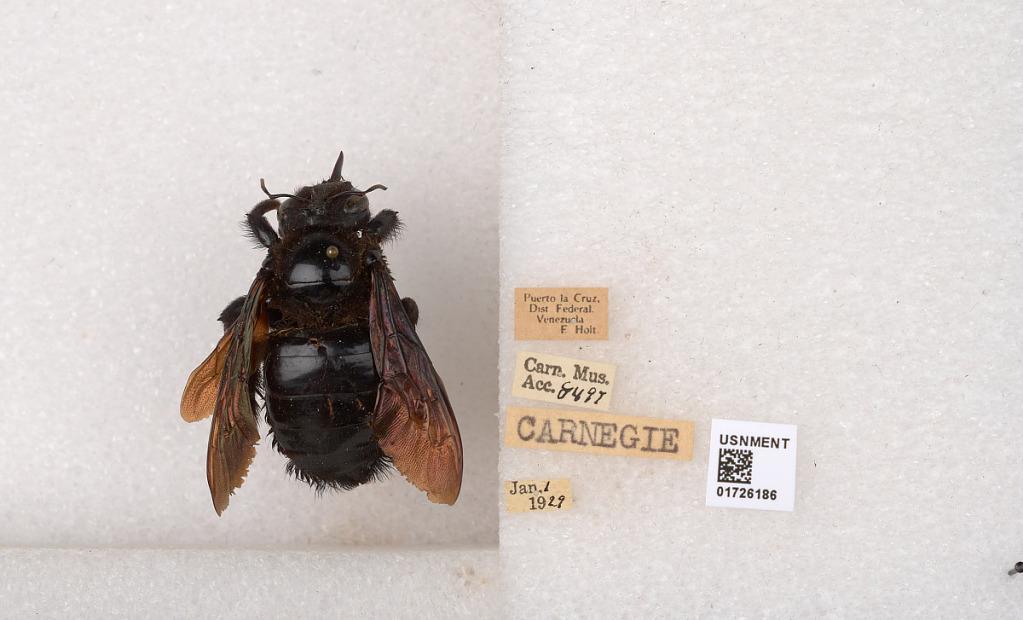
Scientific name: Xylocopa (Neoxylocopa) frontalis (Olivier)
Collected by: F. Holt
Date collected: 1929-1-1
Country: Venezuela
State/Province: Anzoategui
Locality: Puerto la Cruz, Dist Federal.